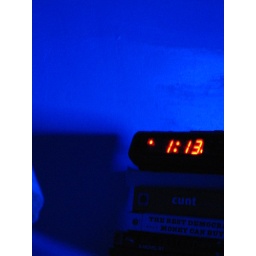
Illuminated by blue screen of the television set.